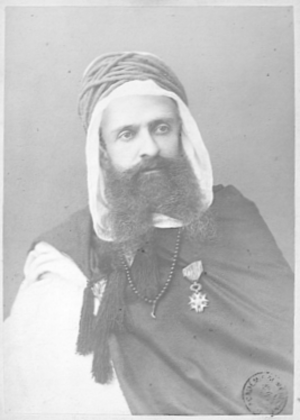
Gustave Le Bon par Jean Geiser vers 1880 a Alger